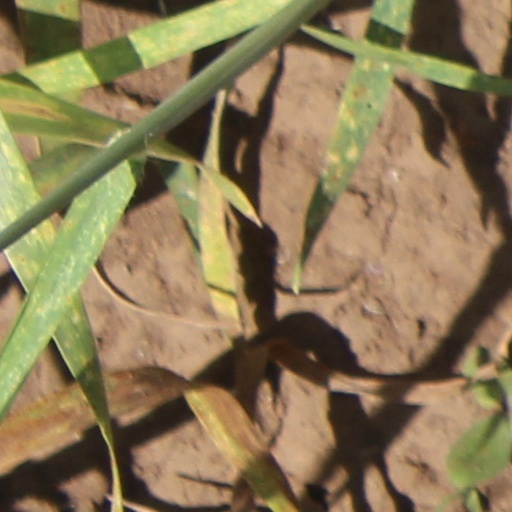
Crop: wheat